Leedham Bantock

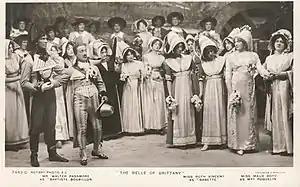
Lawrence Rea (left), Walter Passmore, Ruth Vincent and Maud Boyd (right) in Bantock's "The Belle of Brittany" (1908)

A bass-baritone, Bantock played Sharp in "The Married Bachelor" (1890) at the Adelphi Theatre and Peter Poddleson in "The Refugees" (1891) at the Opera Comique before appearing in the London companies of George Edwardes for 20 years in secondary roles in a string of musicals including Marius/Fill-up the Good in "Joan of Arc" (1891) at the Gaiety Theatre, Harry Fitzwarren in "A Gaiety Girl" (1893), James Cripps in "An Artist's Model" (1895), Arthur Cuddy in "The Geisha" (1896), The Emperor in "San Toy" (1894), Tubby Bedford in "The School Girl" (1903), Douglas Verity in "A Country Girl" (1902), Boobhamba in "The Cingalee" (1904) and Colonel Leyton in "Lady Madcap" (1906), as well as in America and Australia where he played Hopkins in "In Town", Bertie Boyd in "The Shop Girl", Dawson in "Gentleman Joe" and Sir Lewis in "A Gaiety Girl".